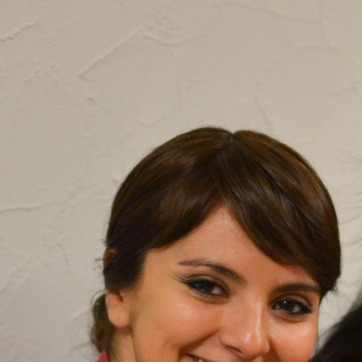
Material: hair